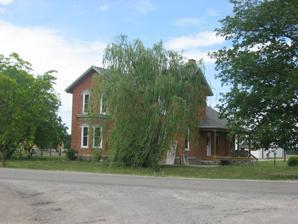
Building: Joseph Bowman Farmhouse
Country: United States of America
Year built: 1875
Historic house in Indiana, United States United States historic place Joseph Bowman Farmhouse U.S. National Register of Historic Places Joseph Bowman Farmhouse, May 2012 Show map of Indiana Show map of the United States Location County Roads 19 and 40, northeast of Garrett , Keyser Township, DeKalb County, Indiana Coordinates 41°22′52″N 85°5′55″W / 41.38111°N 85.09861°W / 41.38111; -85.09861 Area less than one acre Built 1875 ( 1875 ) Architectural style Italianate MPS Keyser Township MRA NRHP reference No. 83000013 Added to NRHP May 6, 1983 Joseph Bowman Farmhouse is a historic home located near Garrett in Keyser Township , DeKalb County, Indiana .  It was built in 1875, and is a two-story, Italianate -style brick dwelling. It has a gable roof and one-story polygonal bay. : Part 1, p. 19 It was added to the National Register of Historic Places in 1983. References